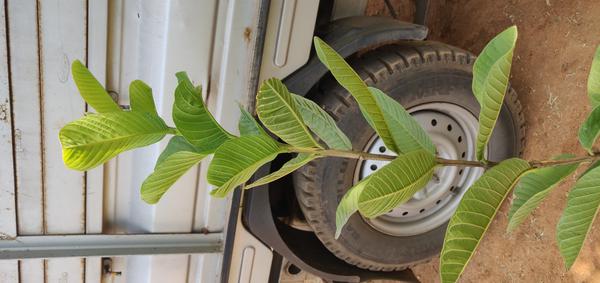
Plant: Gauva